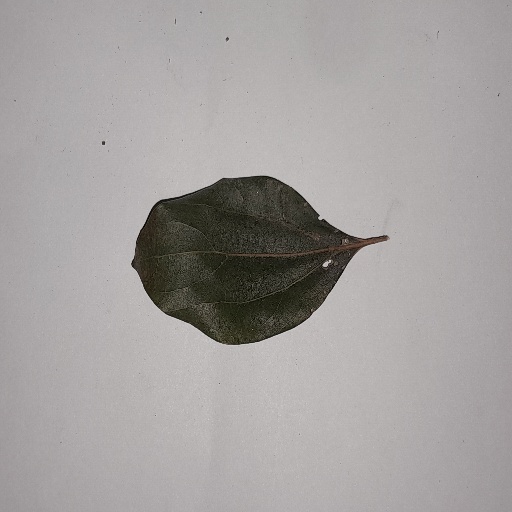
Species: Camphor
Leaf condition: Bacterial Spot